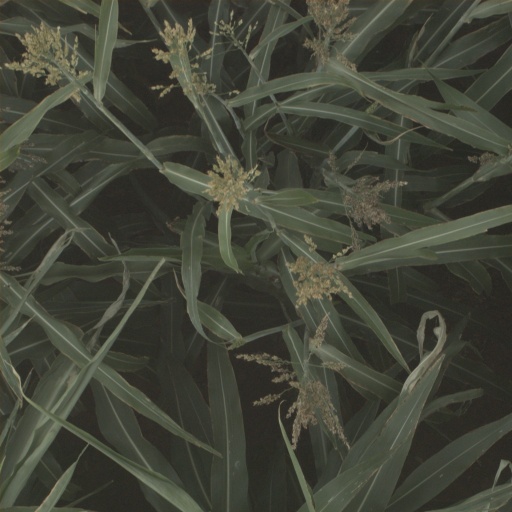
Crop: sorghum